Omar Bundy

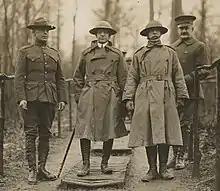
Major General Omar Bundy (second from the right) with Brigadier General James Harbord (right) and Secretary of War Newton D. Baker (second from the left) March 20, 1918.

In May 1917, a month after the American entry into World War I, Bundy was promoted to brigadier general during the army's expansion for the war, and in June he assumed command of the newly created 1st Brigade, which comprised the 16th and 18th Infantry Regiments, along with the 3rd Machine Gun Battalion. The brigade, together with Brigadier General Robert Lee Bullard's 2nd Brigade and supporting units, was part of the 1st Expeditionary Division (later redesignated the 1st Division), which had also just been created, commanded by Major General William L. Sibert. The division soon sailed for France to form the first part of the American Expeditionary Forces (AEF), which was commanded by Major General John J. Pershing.